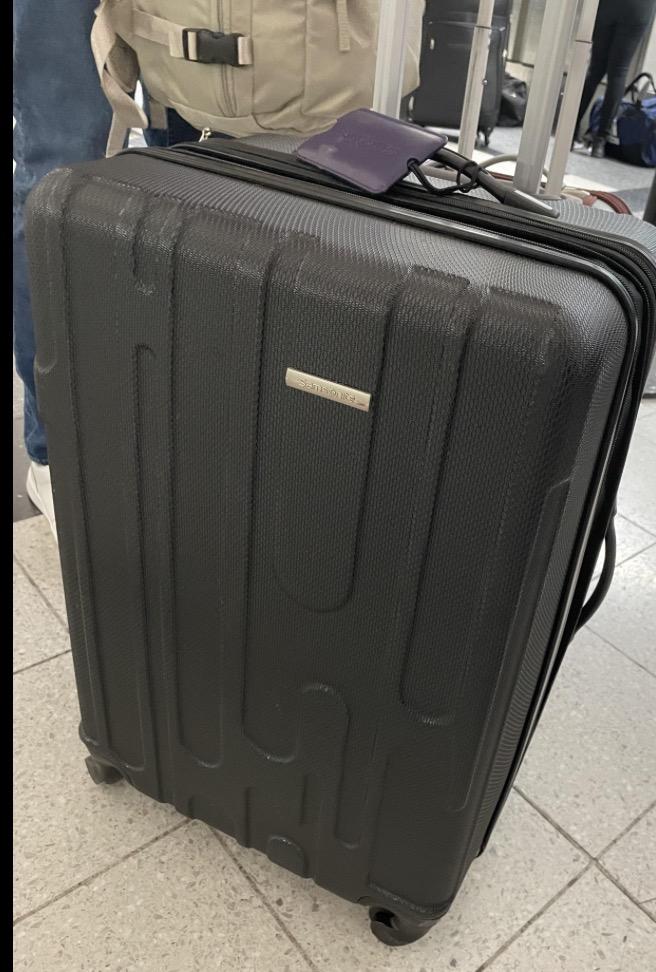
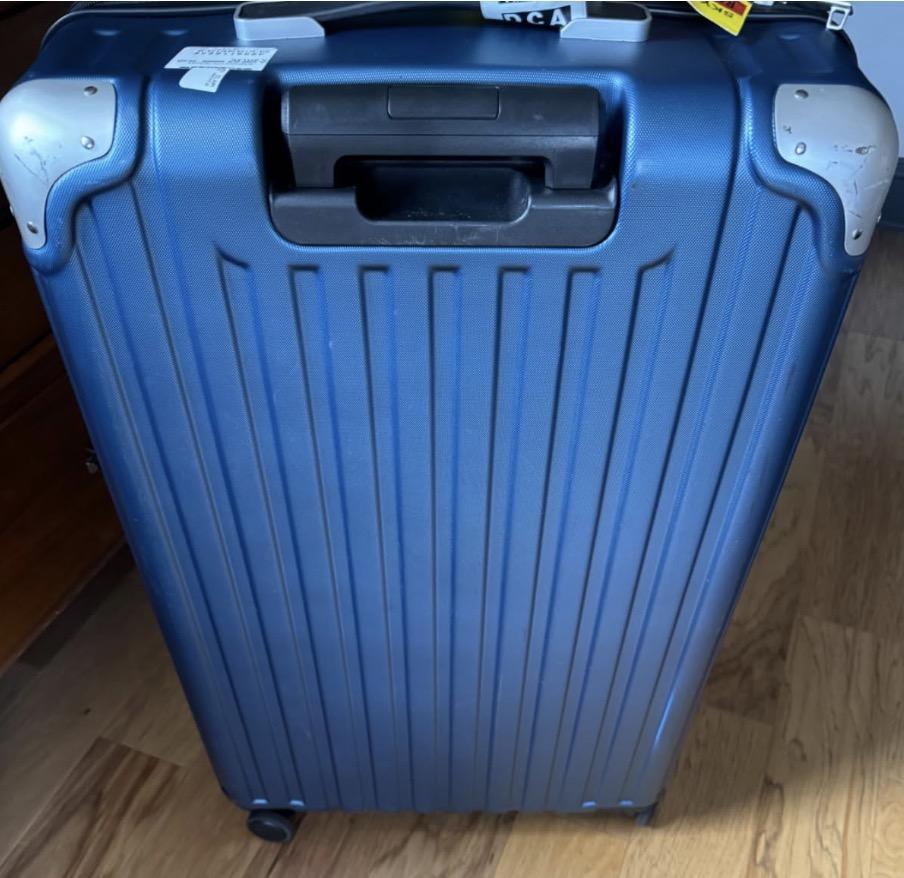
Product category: items_tea
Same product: no